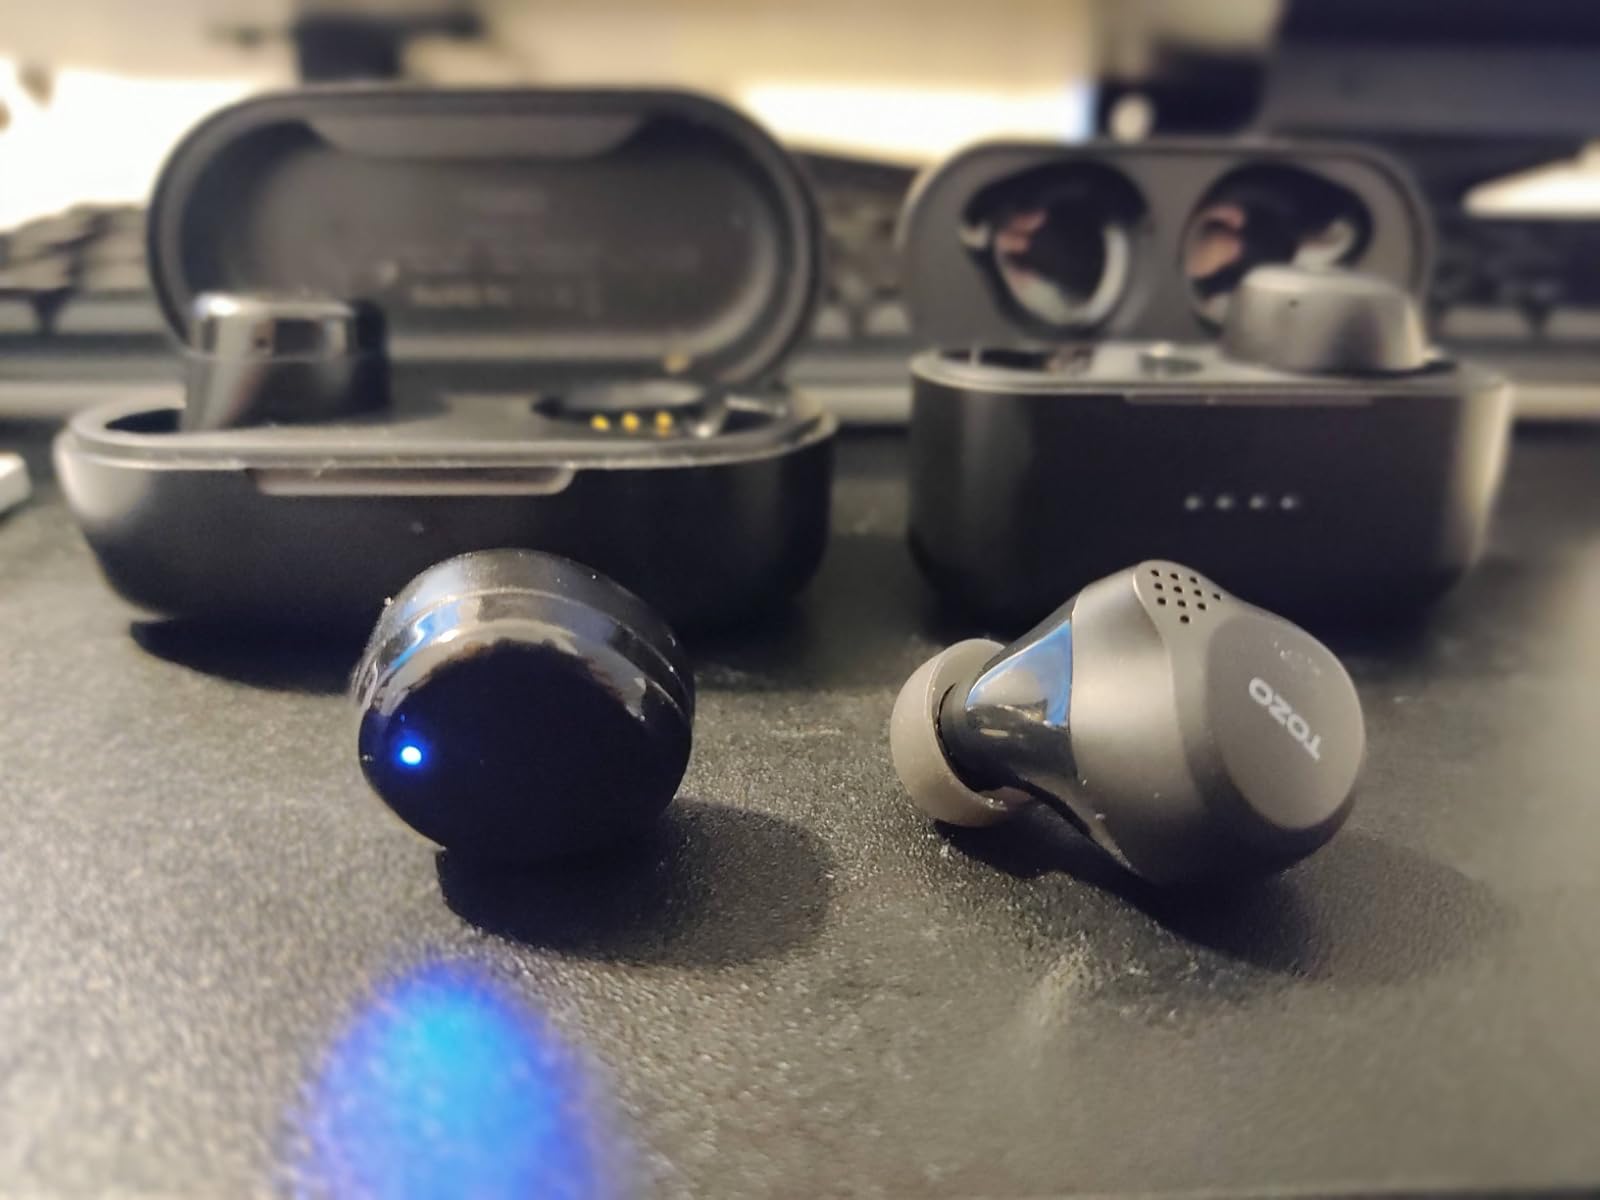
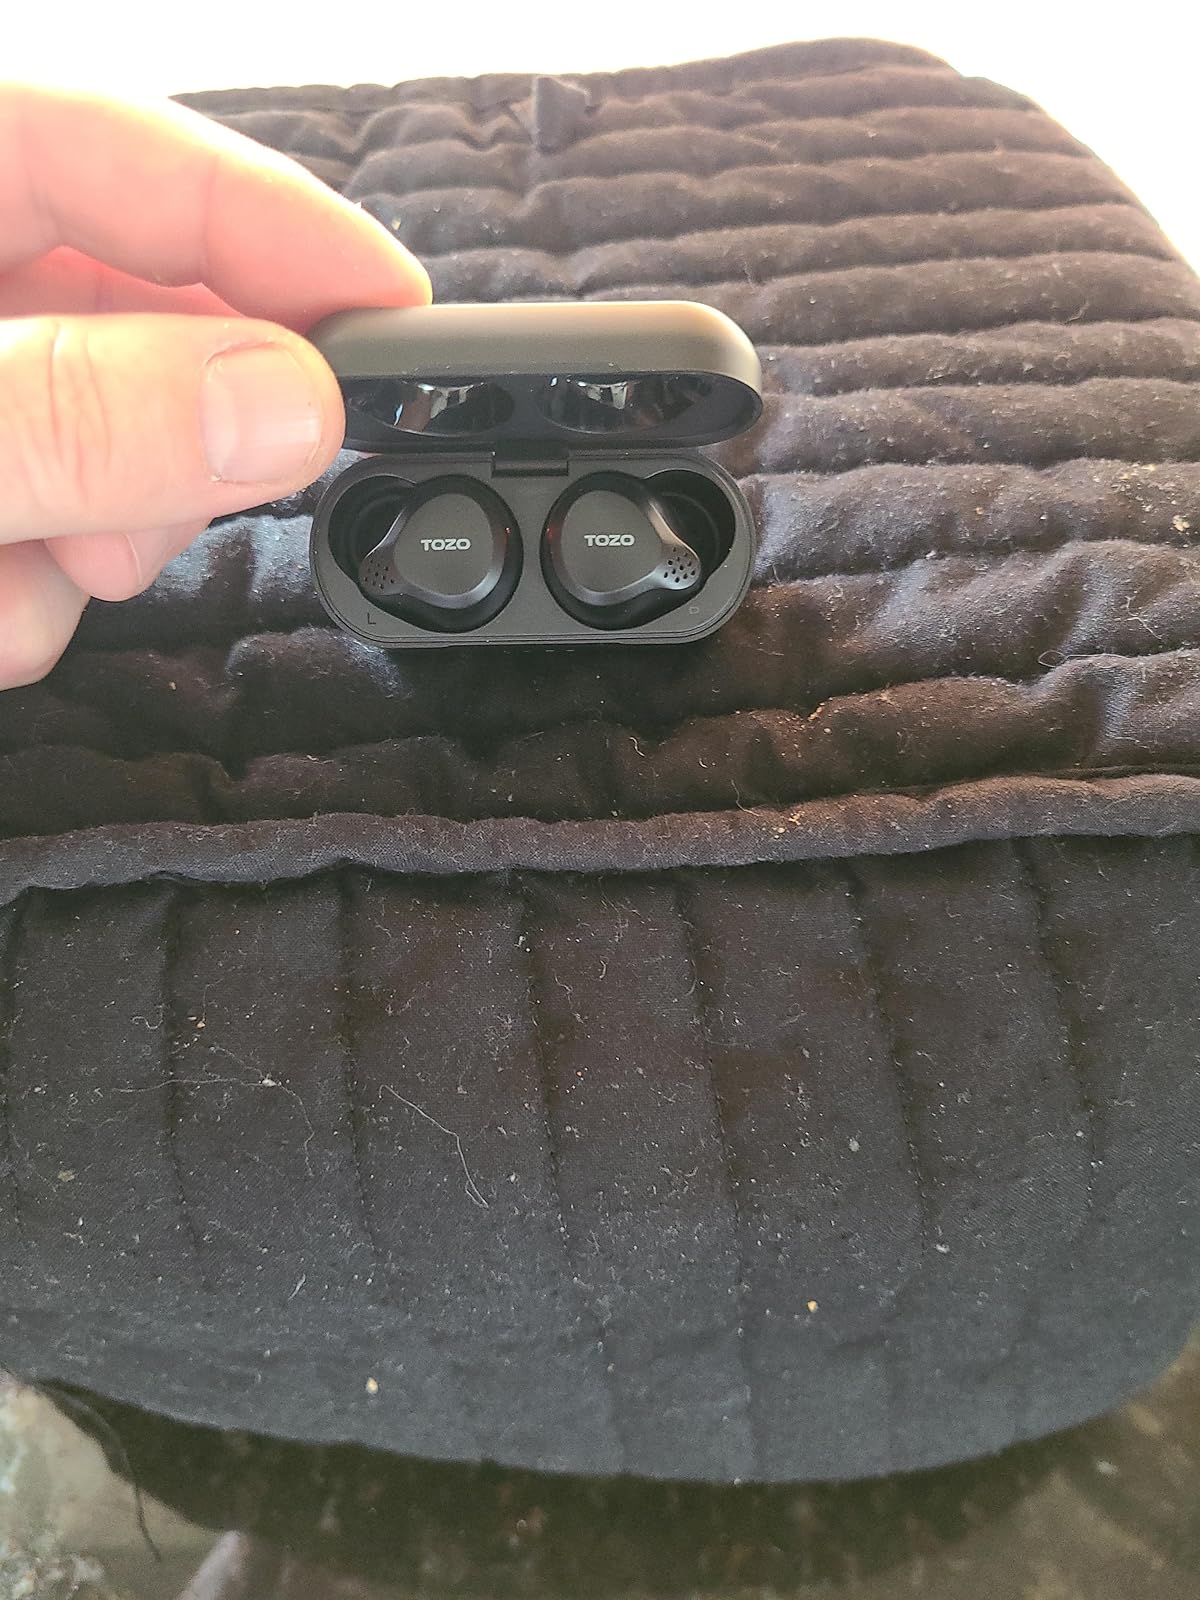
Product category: earbuds
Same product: yes